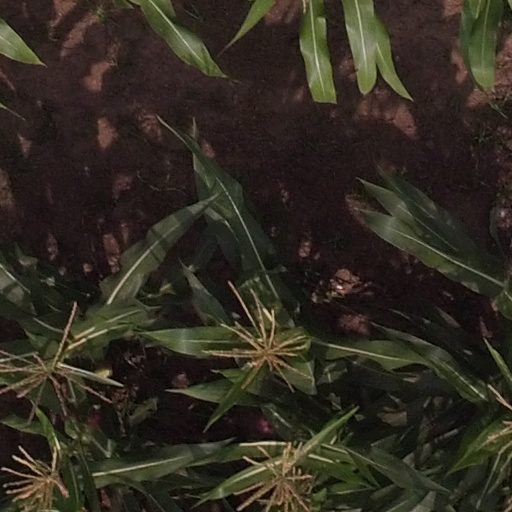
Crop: maize; corn